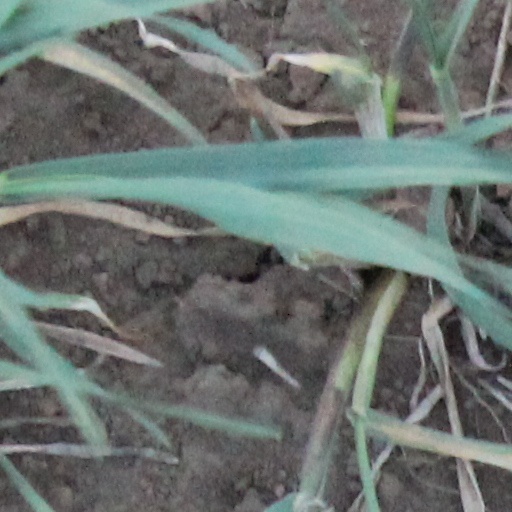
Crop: wheat